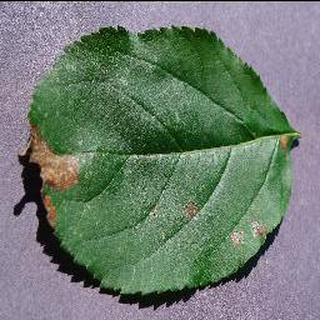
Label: apple_black_rot